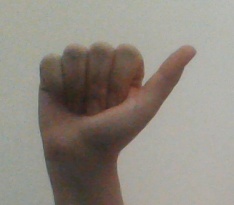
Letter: dhad